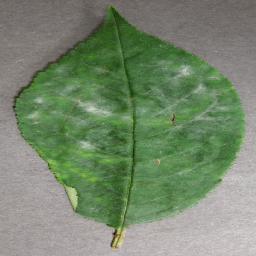
Label: Cherry___Powdery_mildew